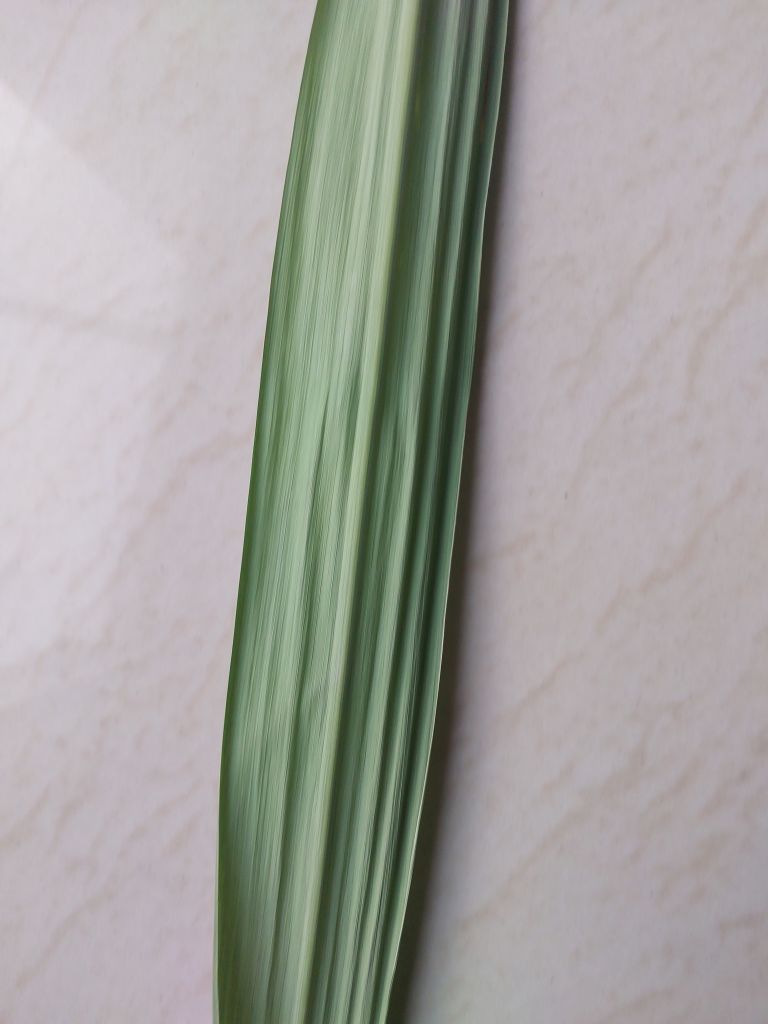
Label: Viral Disease